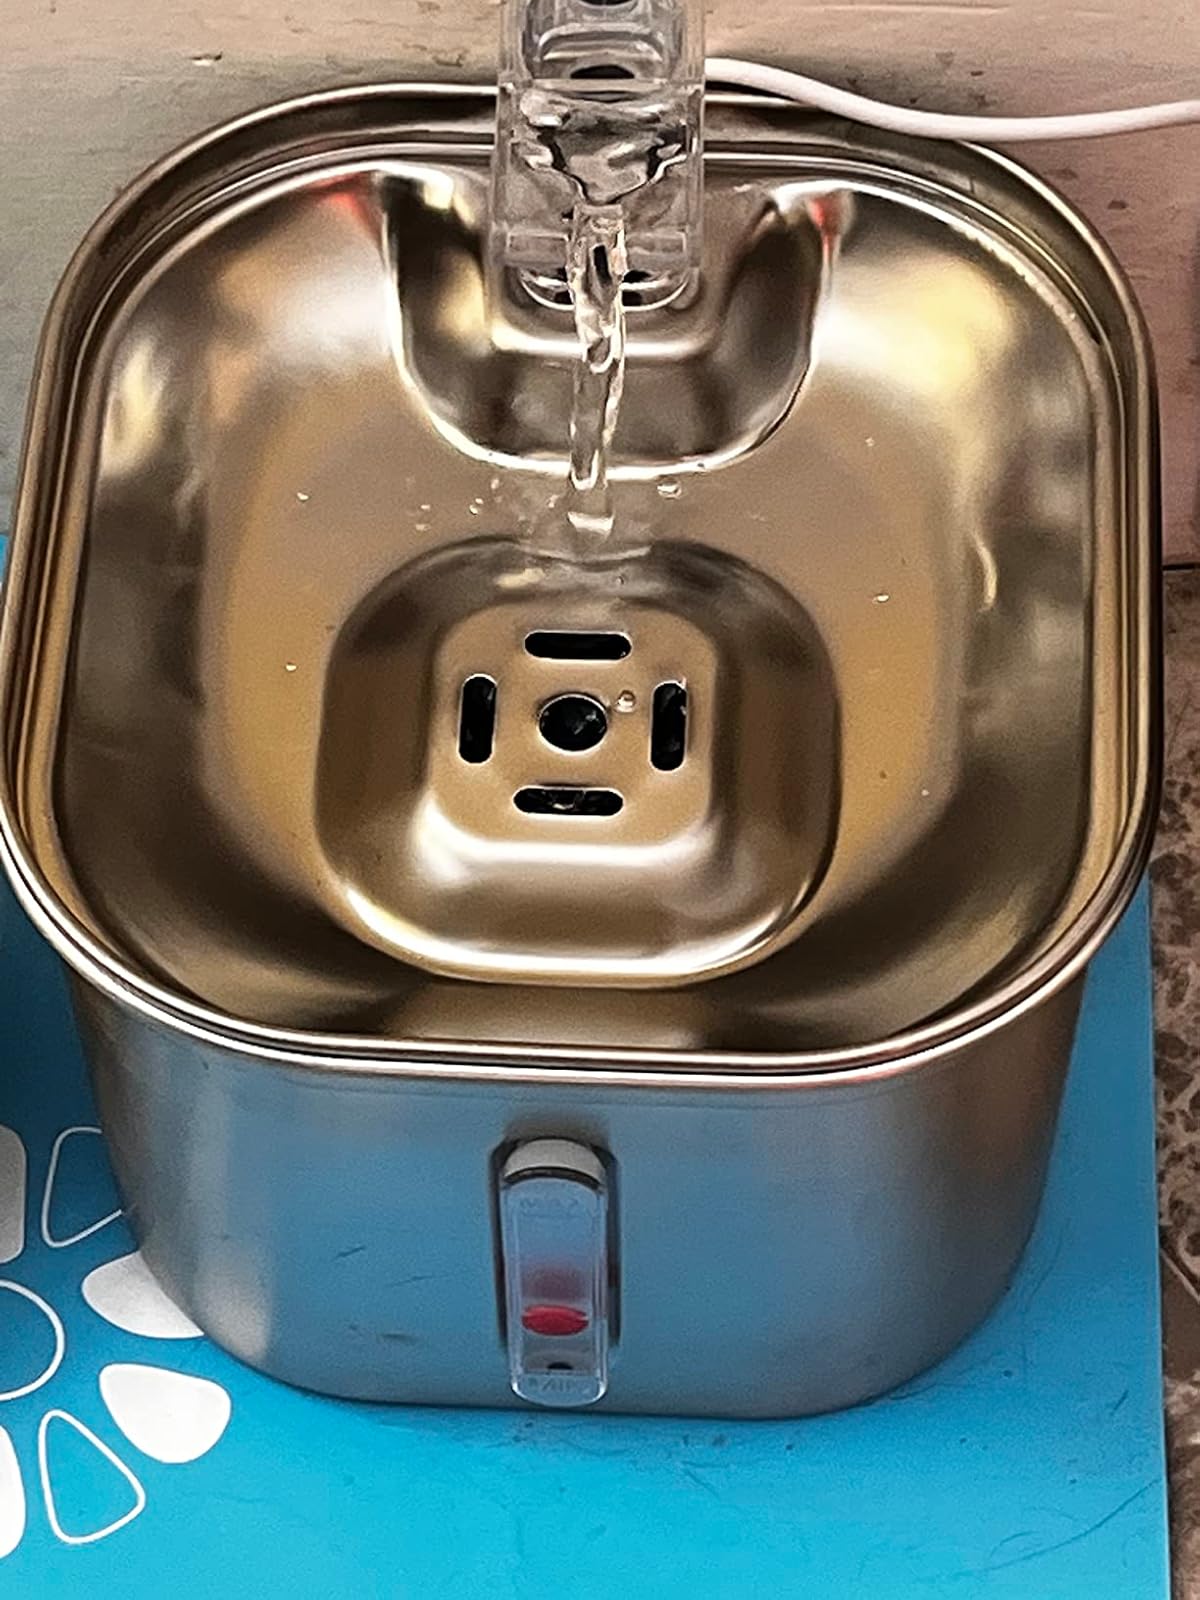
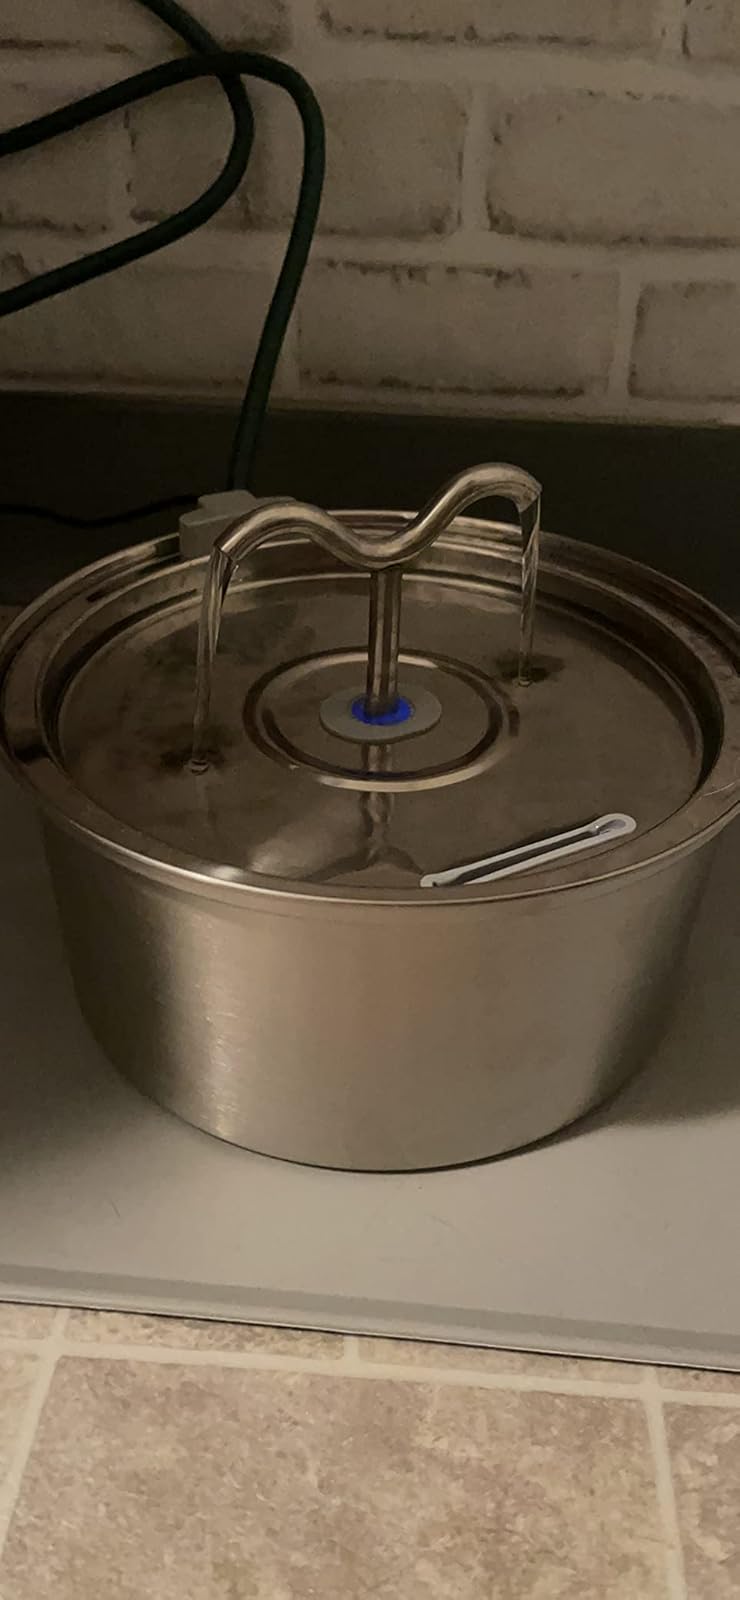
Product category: items_bowl
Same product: no